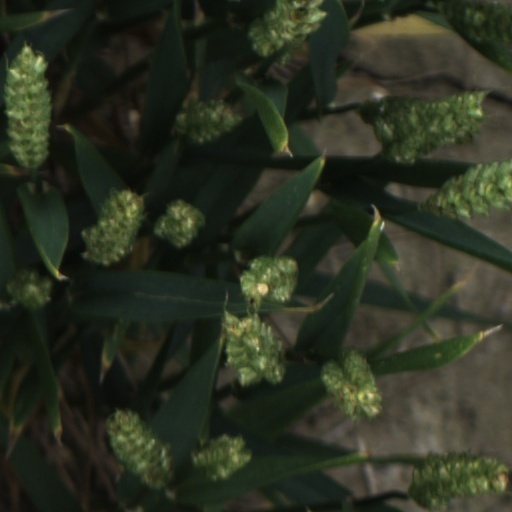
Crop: wheat